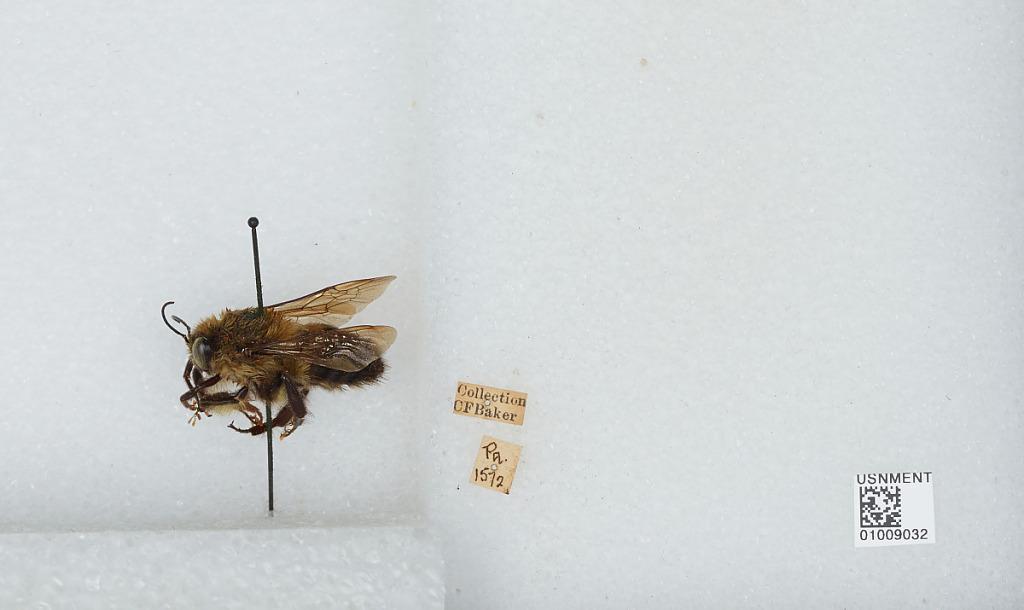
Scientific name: Bombus (Separatobombus) griseocollis (De Geer)
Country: United States
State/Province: Pennsylvania